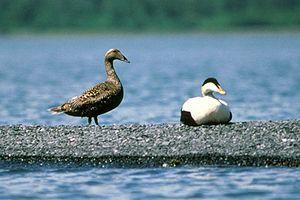
Le Refuge faunique national de Kodiak est une réserve faunique située en Alaska aux États-Unis. Son statut a été établi en 1941 par l'Alaska National Interest Lands Conservation Act.